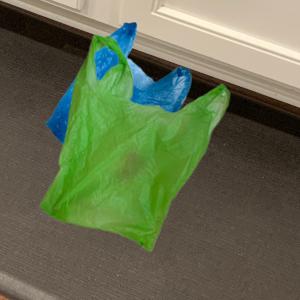
Label: plasticbags